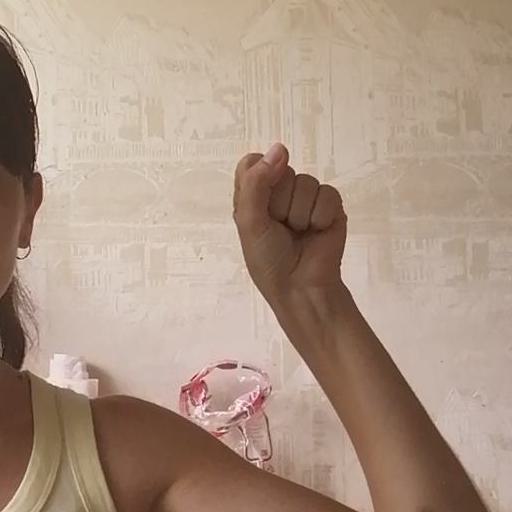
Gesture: fist